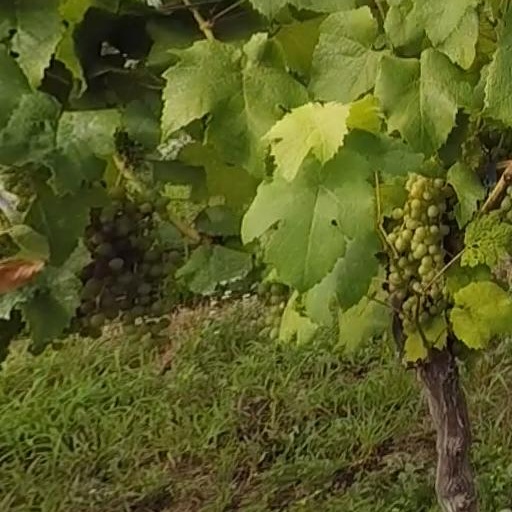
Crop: grape